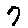
Label: 7